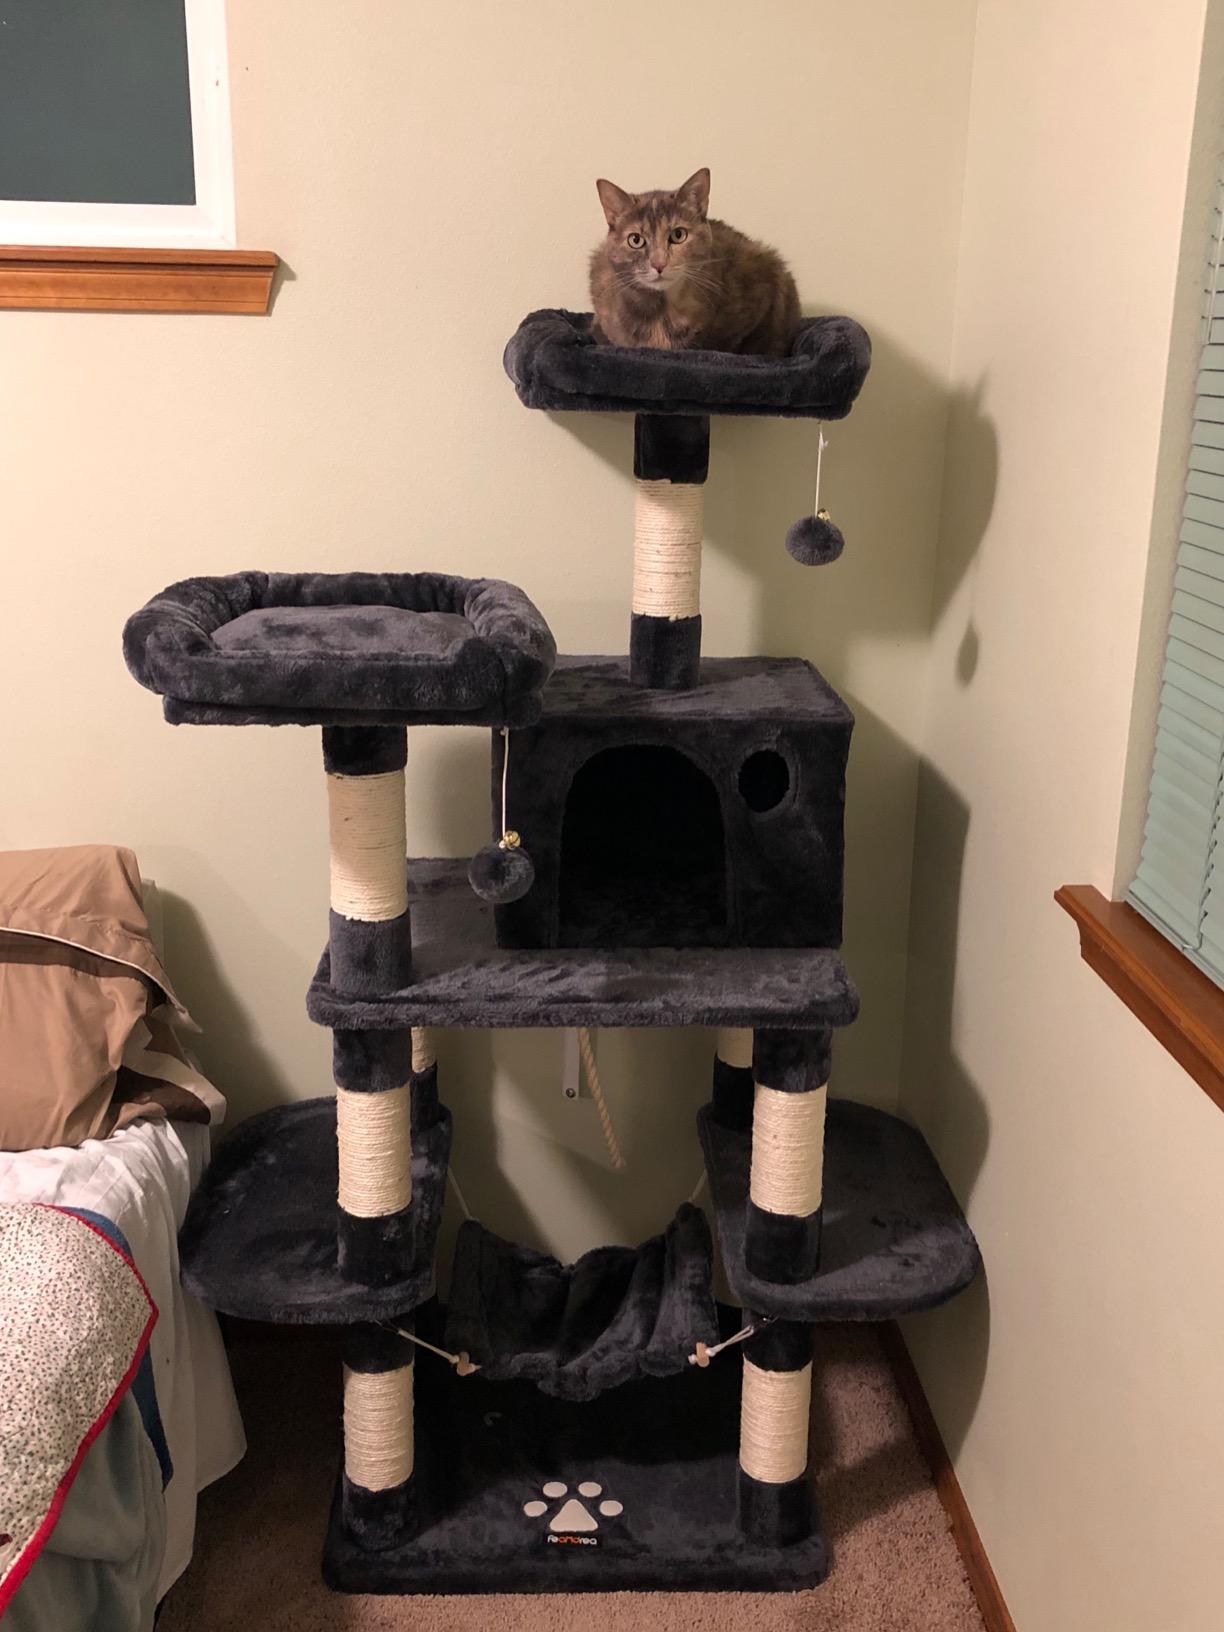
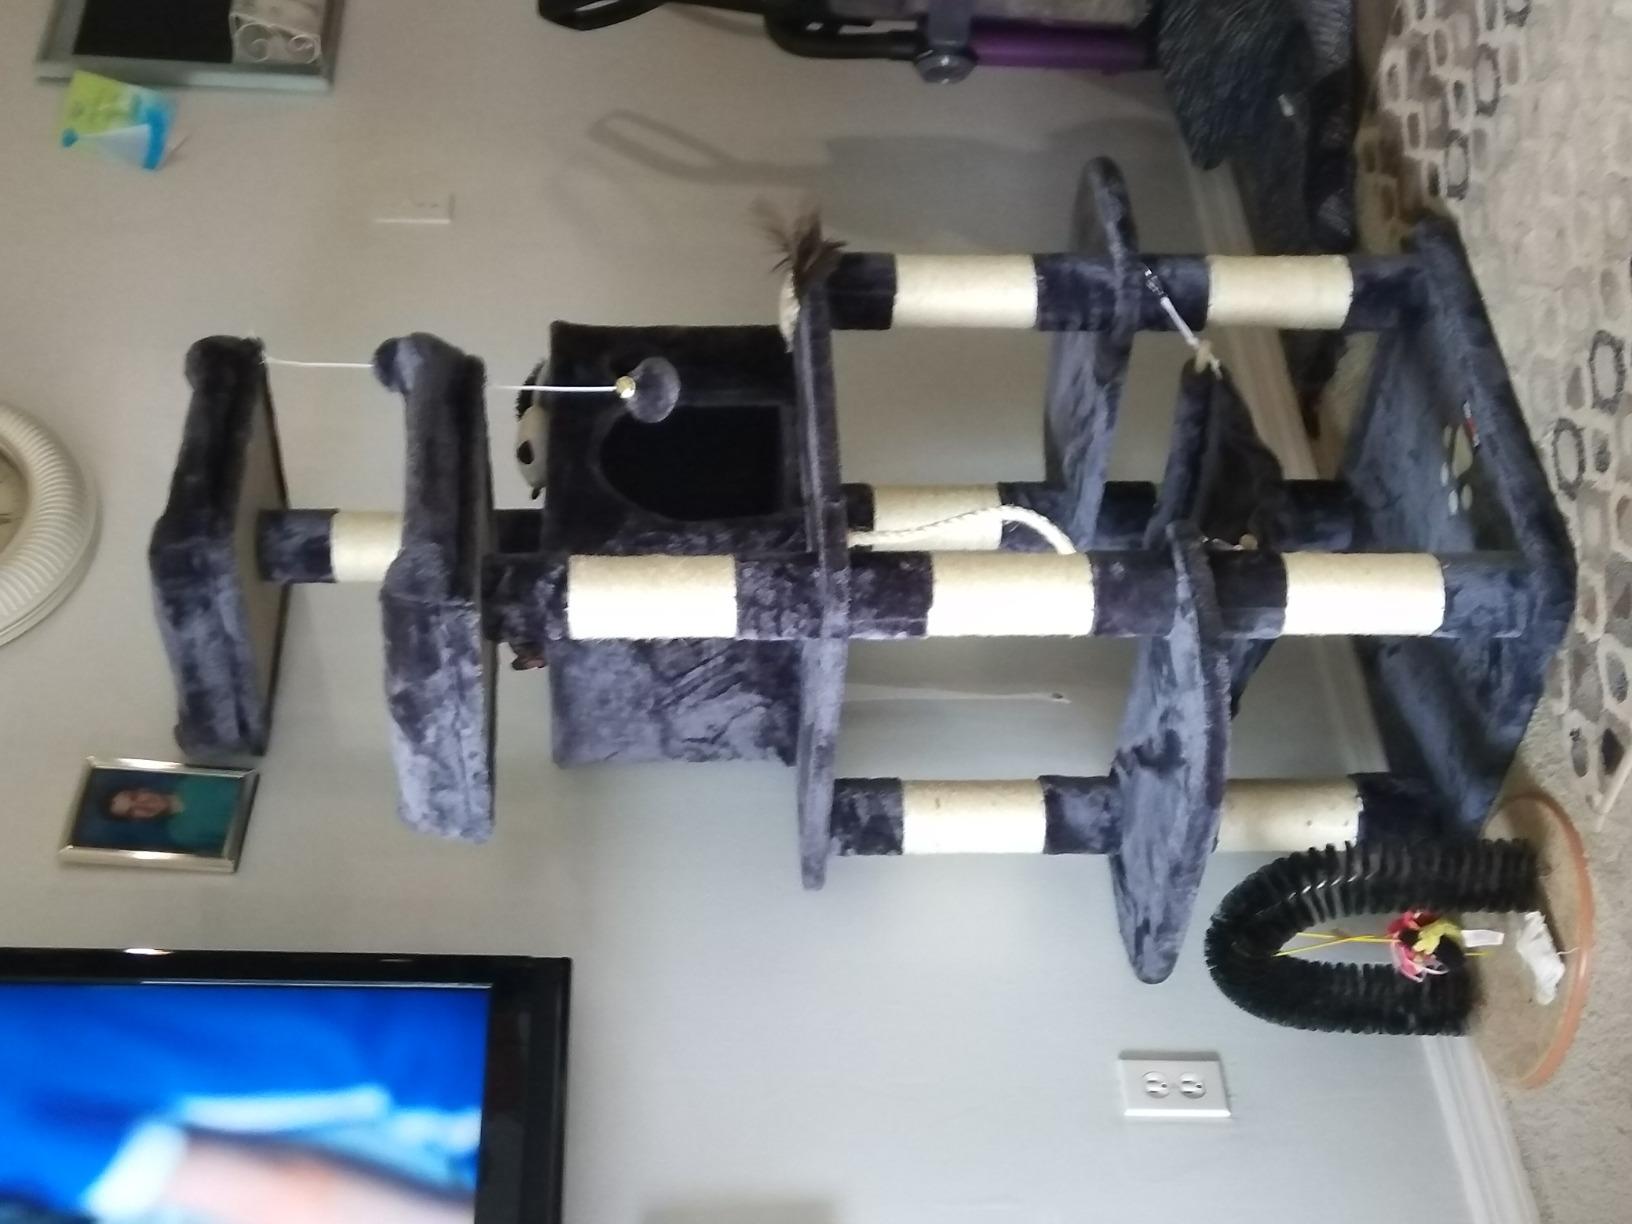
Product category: items_cat tree
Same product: yes